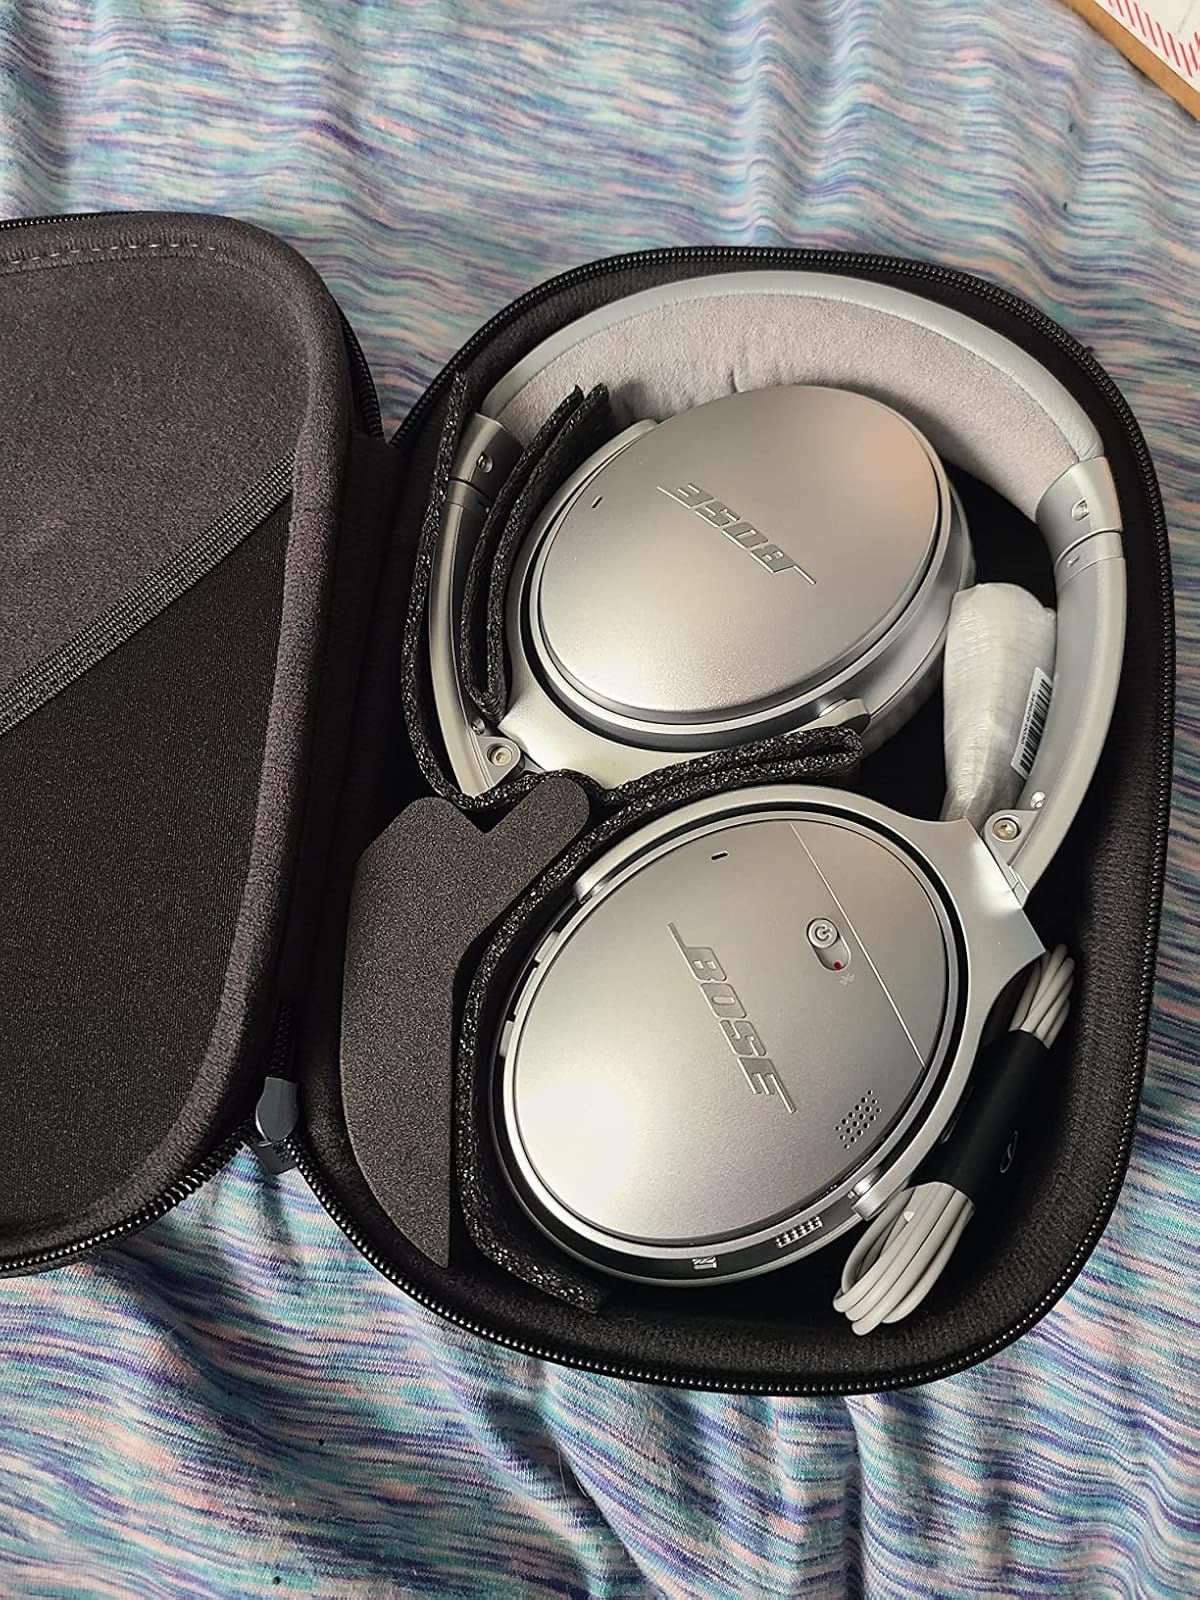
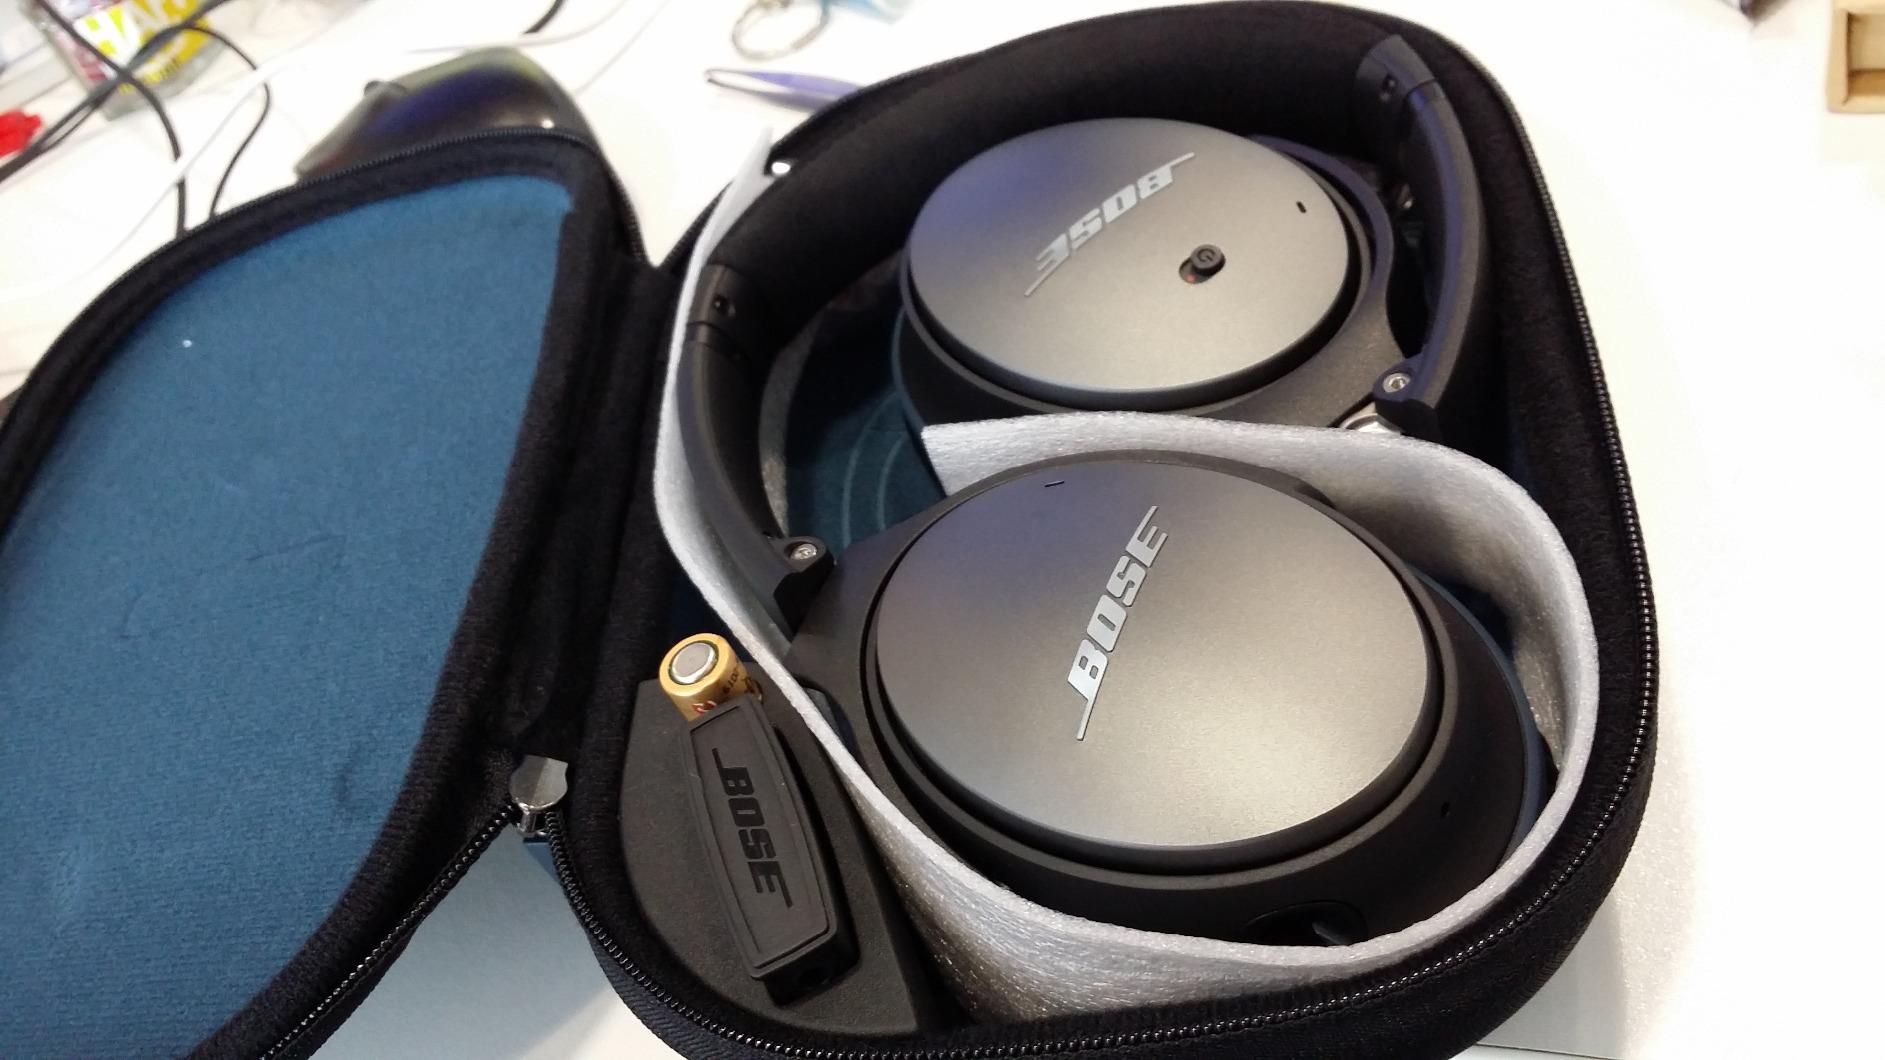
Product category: headphones
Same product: no